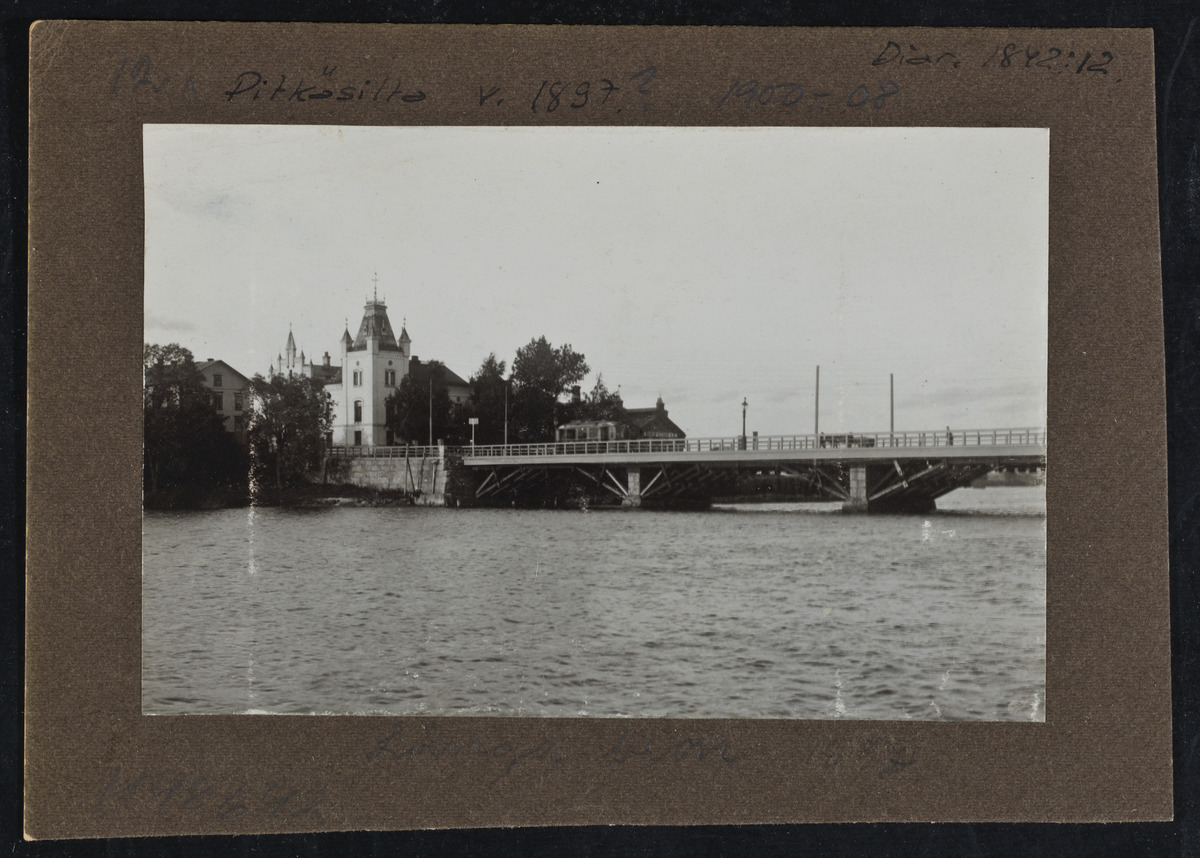
Puinen Pitkäsilta ja Siltasaarenkatu 1, Stenbergin huvila
sisällön kuvaus: Puinen Pitkäsilta ja Siltasaarenkatu 1, Stenbergin huvila. mustavalkoinen
Ajankohta: kuvausaika 1900 - 1908
Paikka: Suomi, Uusimaa, Helsinki, Siltasaari Helsinki, Siltasaarenkatu 1
Aiheet: sillat, julkinen liikenne raitiovaunut, huvilat, saaret, meri